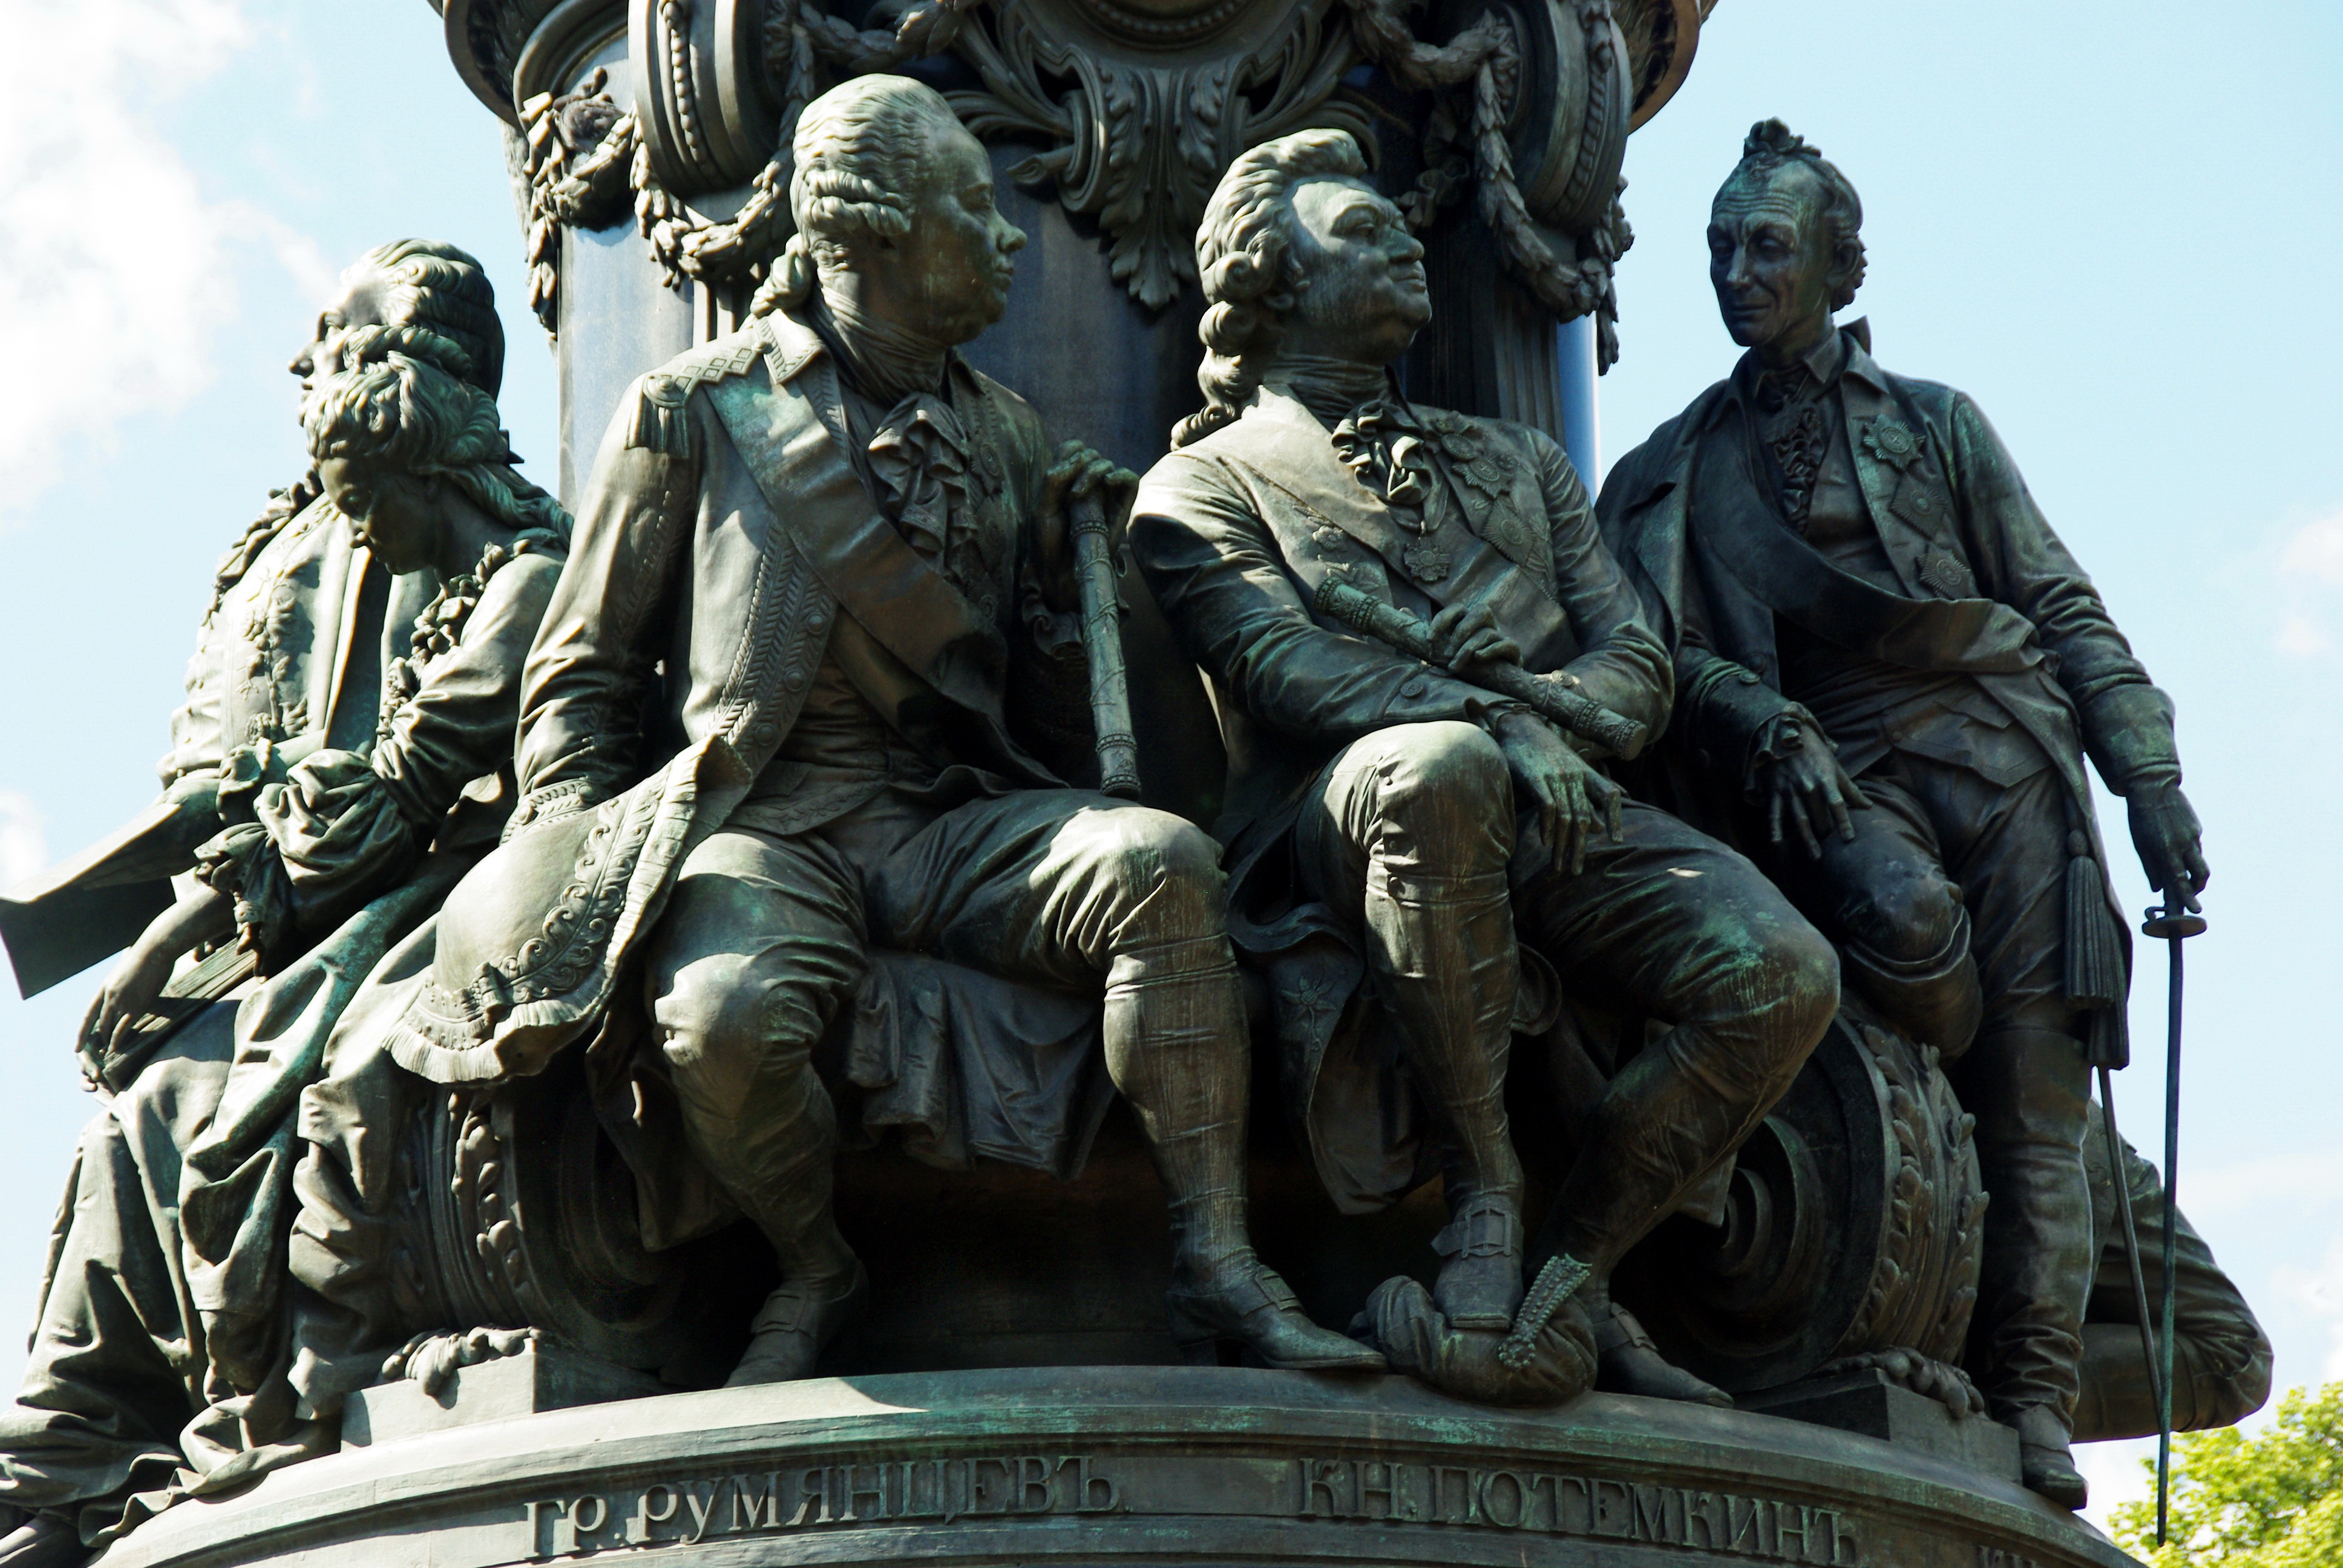
monument, statue, sculpture, memorial, art, history, bronze, st petersburg, catherine 2